237–245 New King's Road

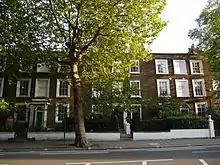
237–245 New King's Road, Fulham, London

237–245 New King's Road is a Grade II listed terrace of five houses at 237–245 New King's Road, Fulham, London, England.